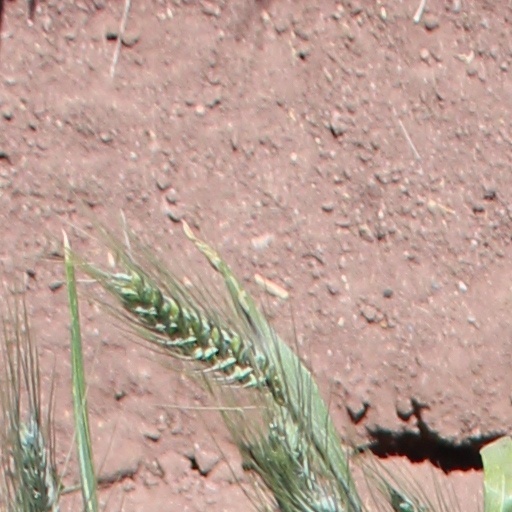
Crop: wheat